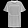
Label: T - shirt / top